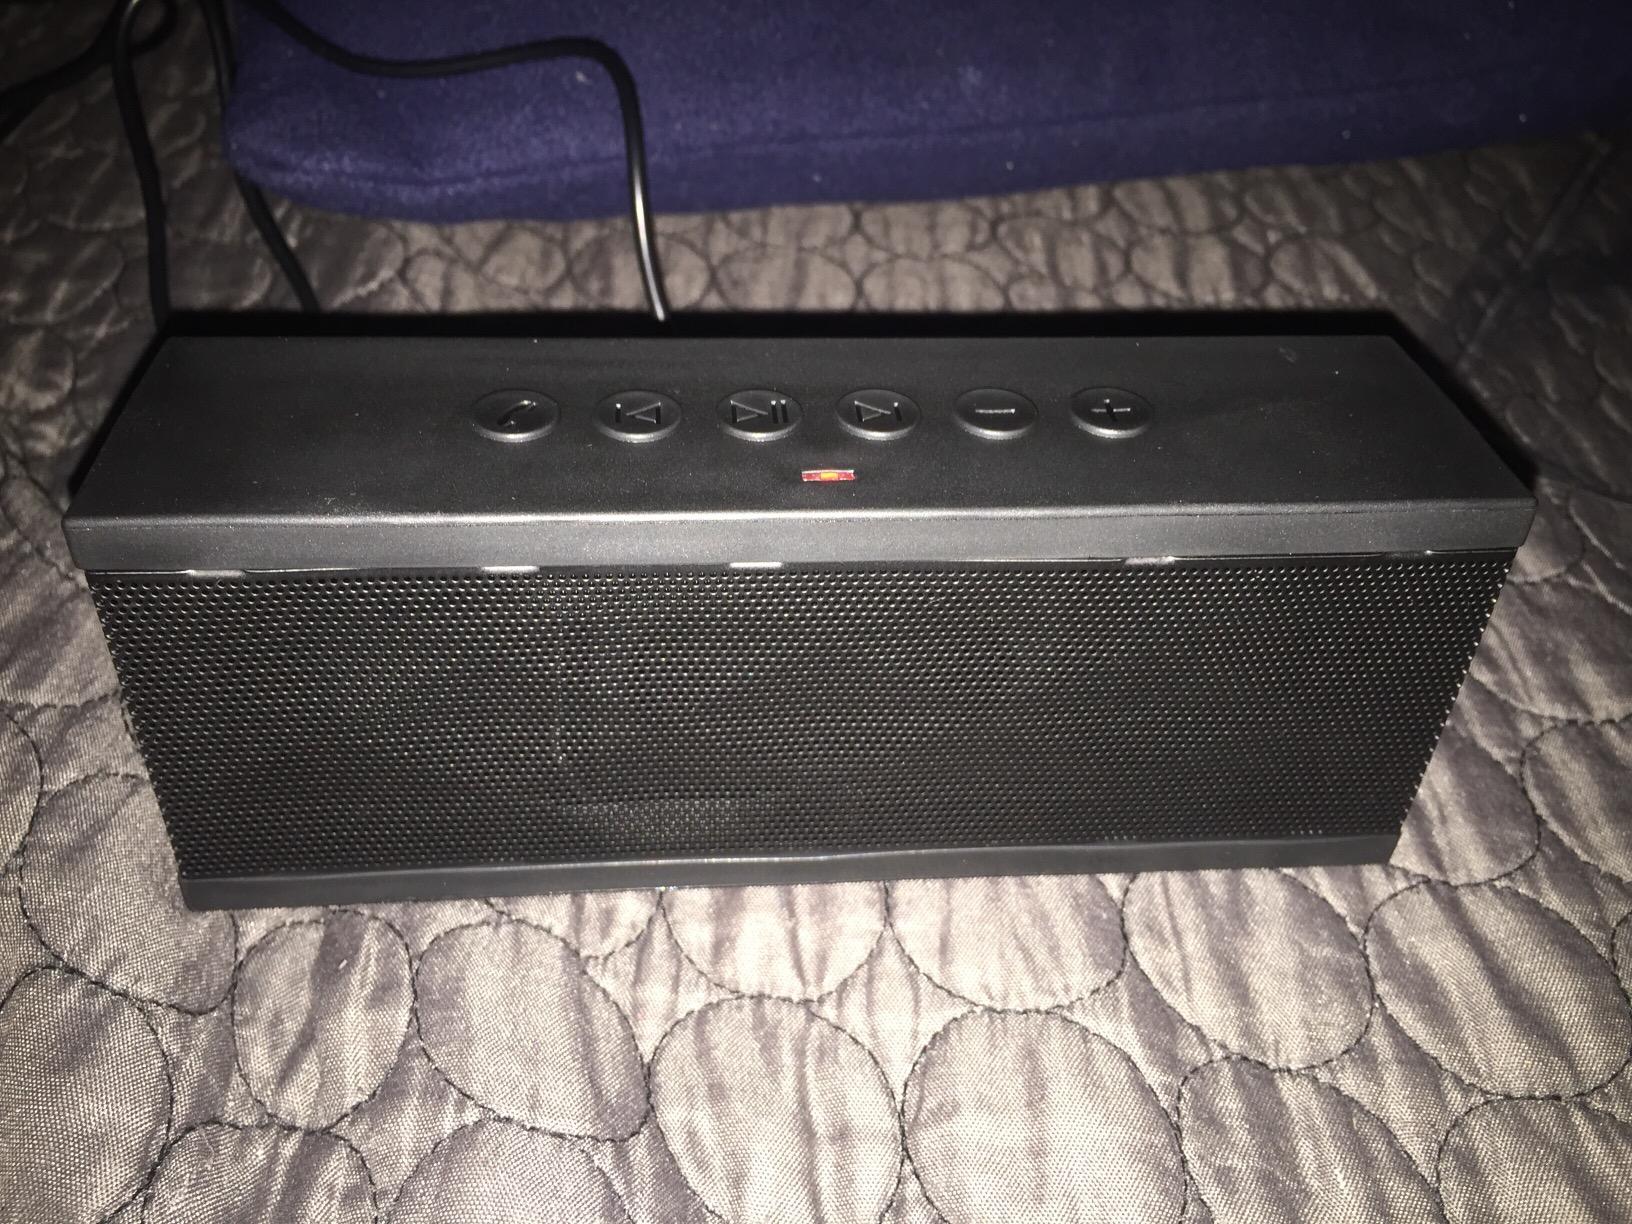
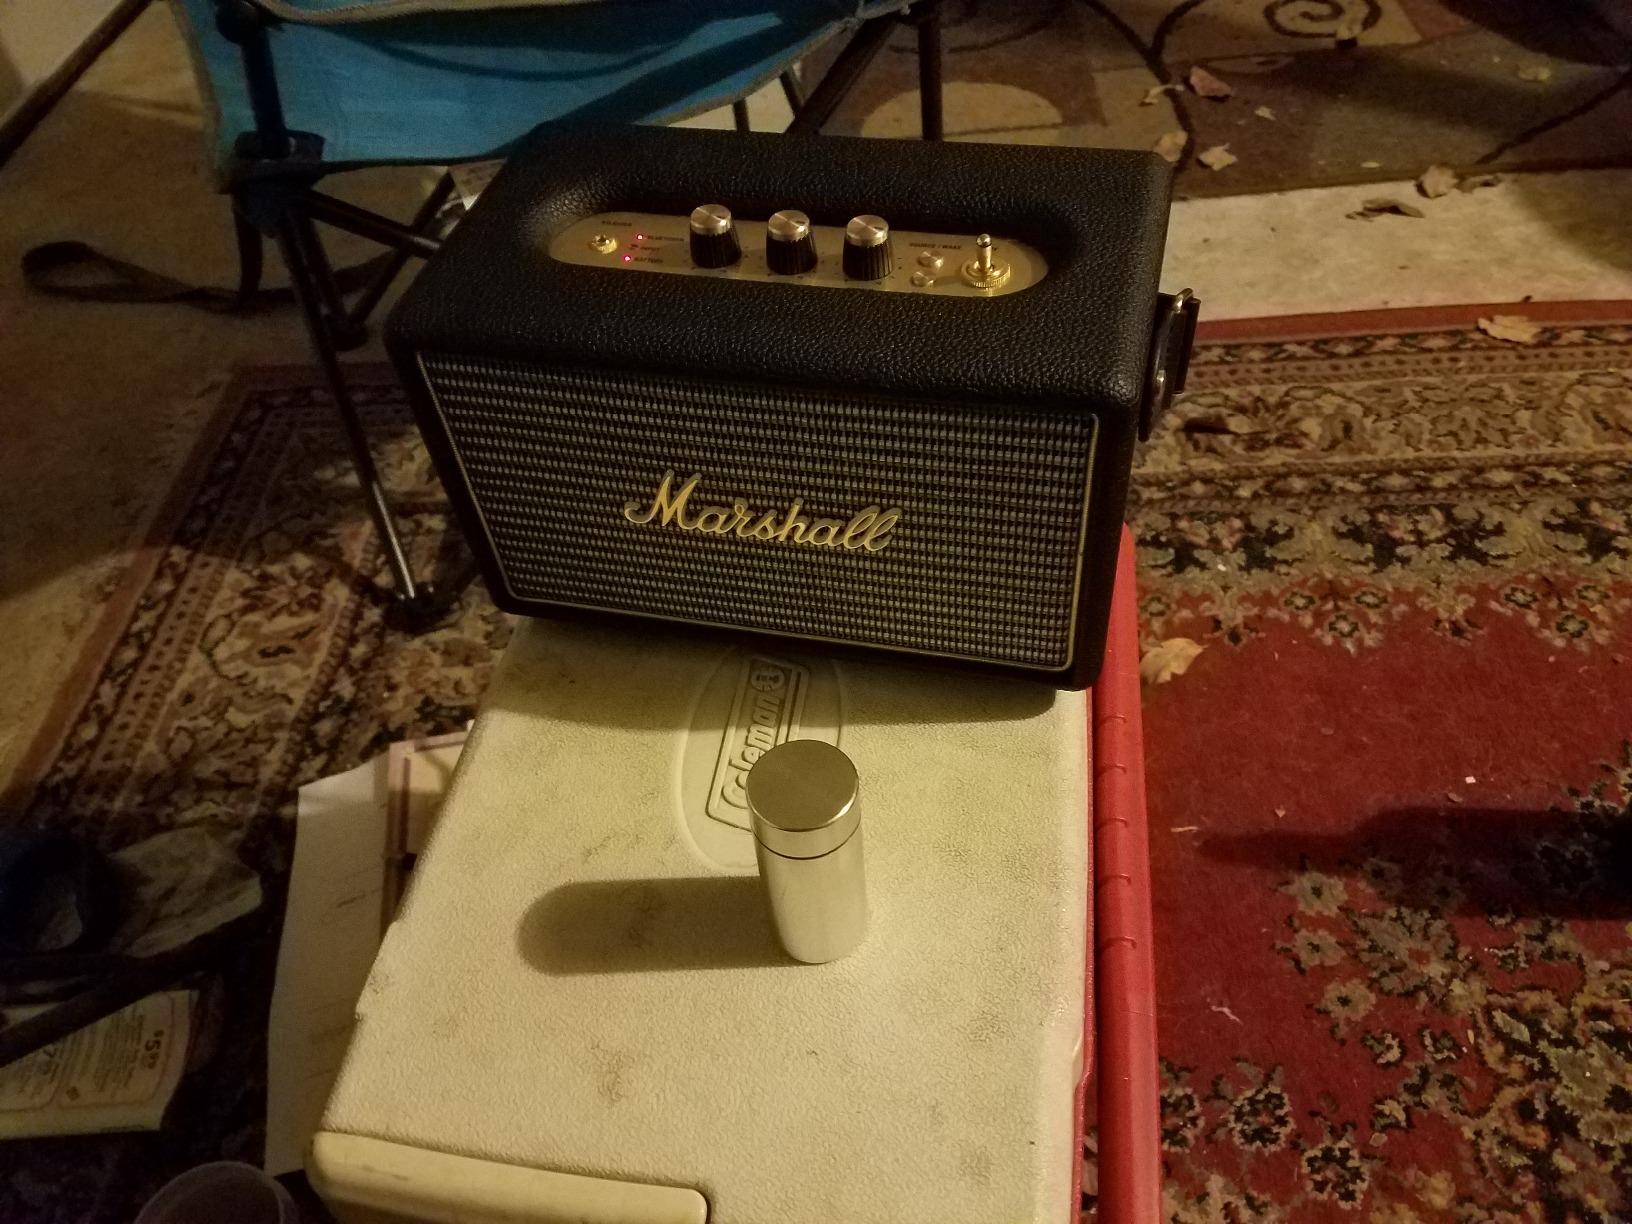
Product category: speaker
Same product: no